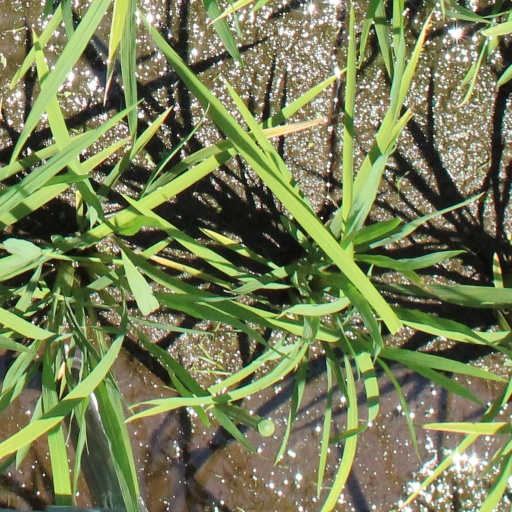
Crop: rice